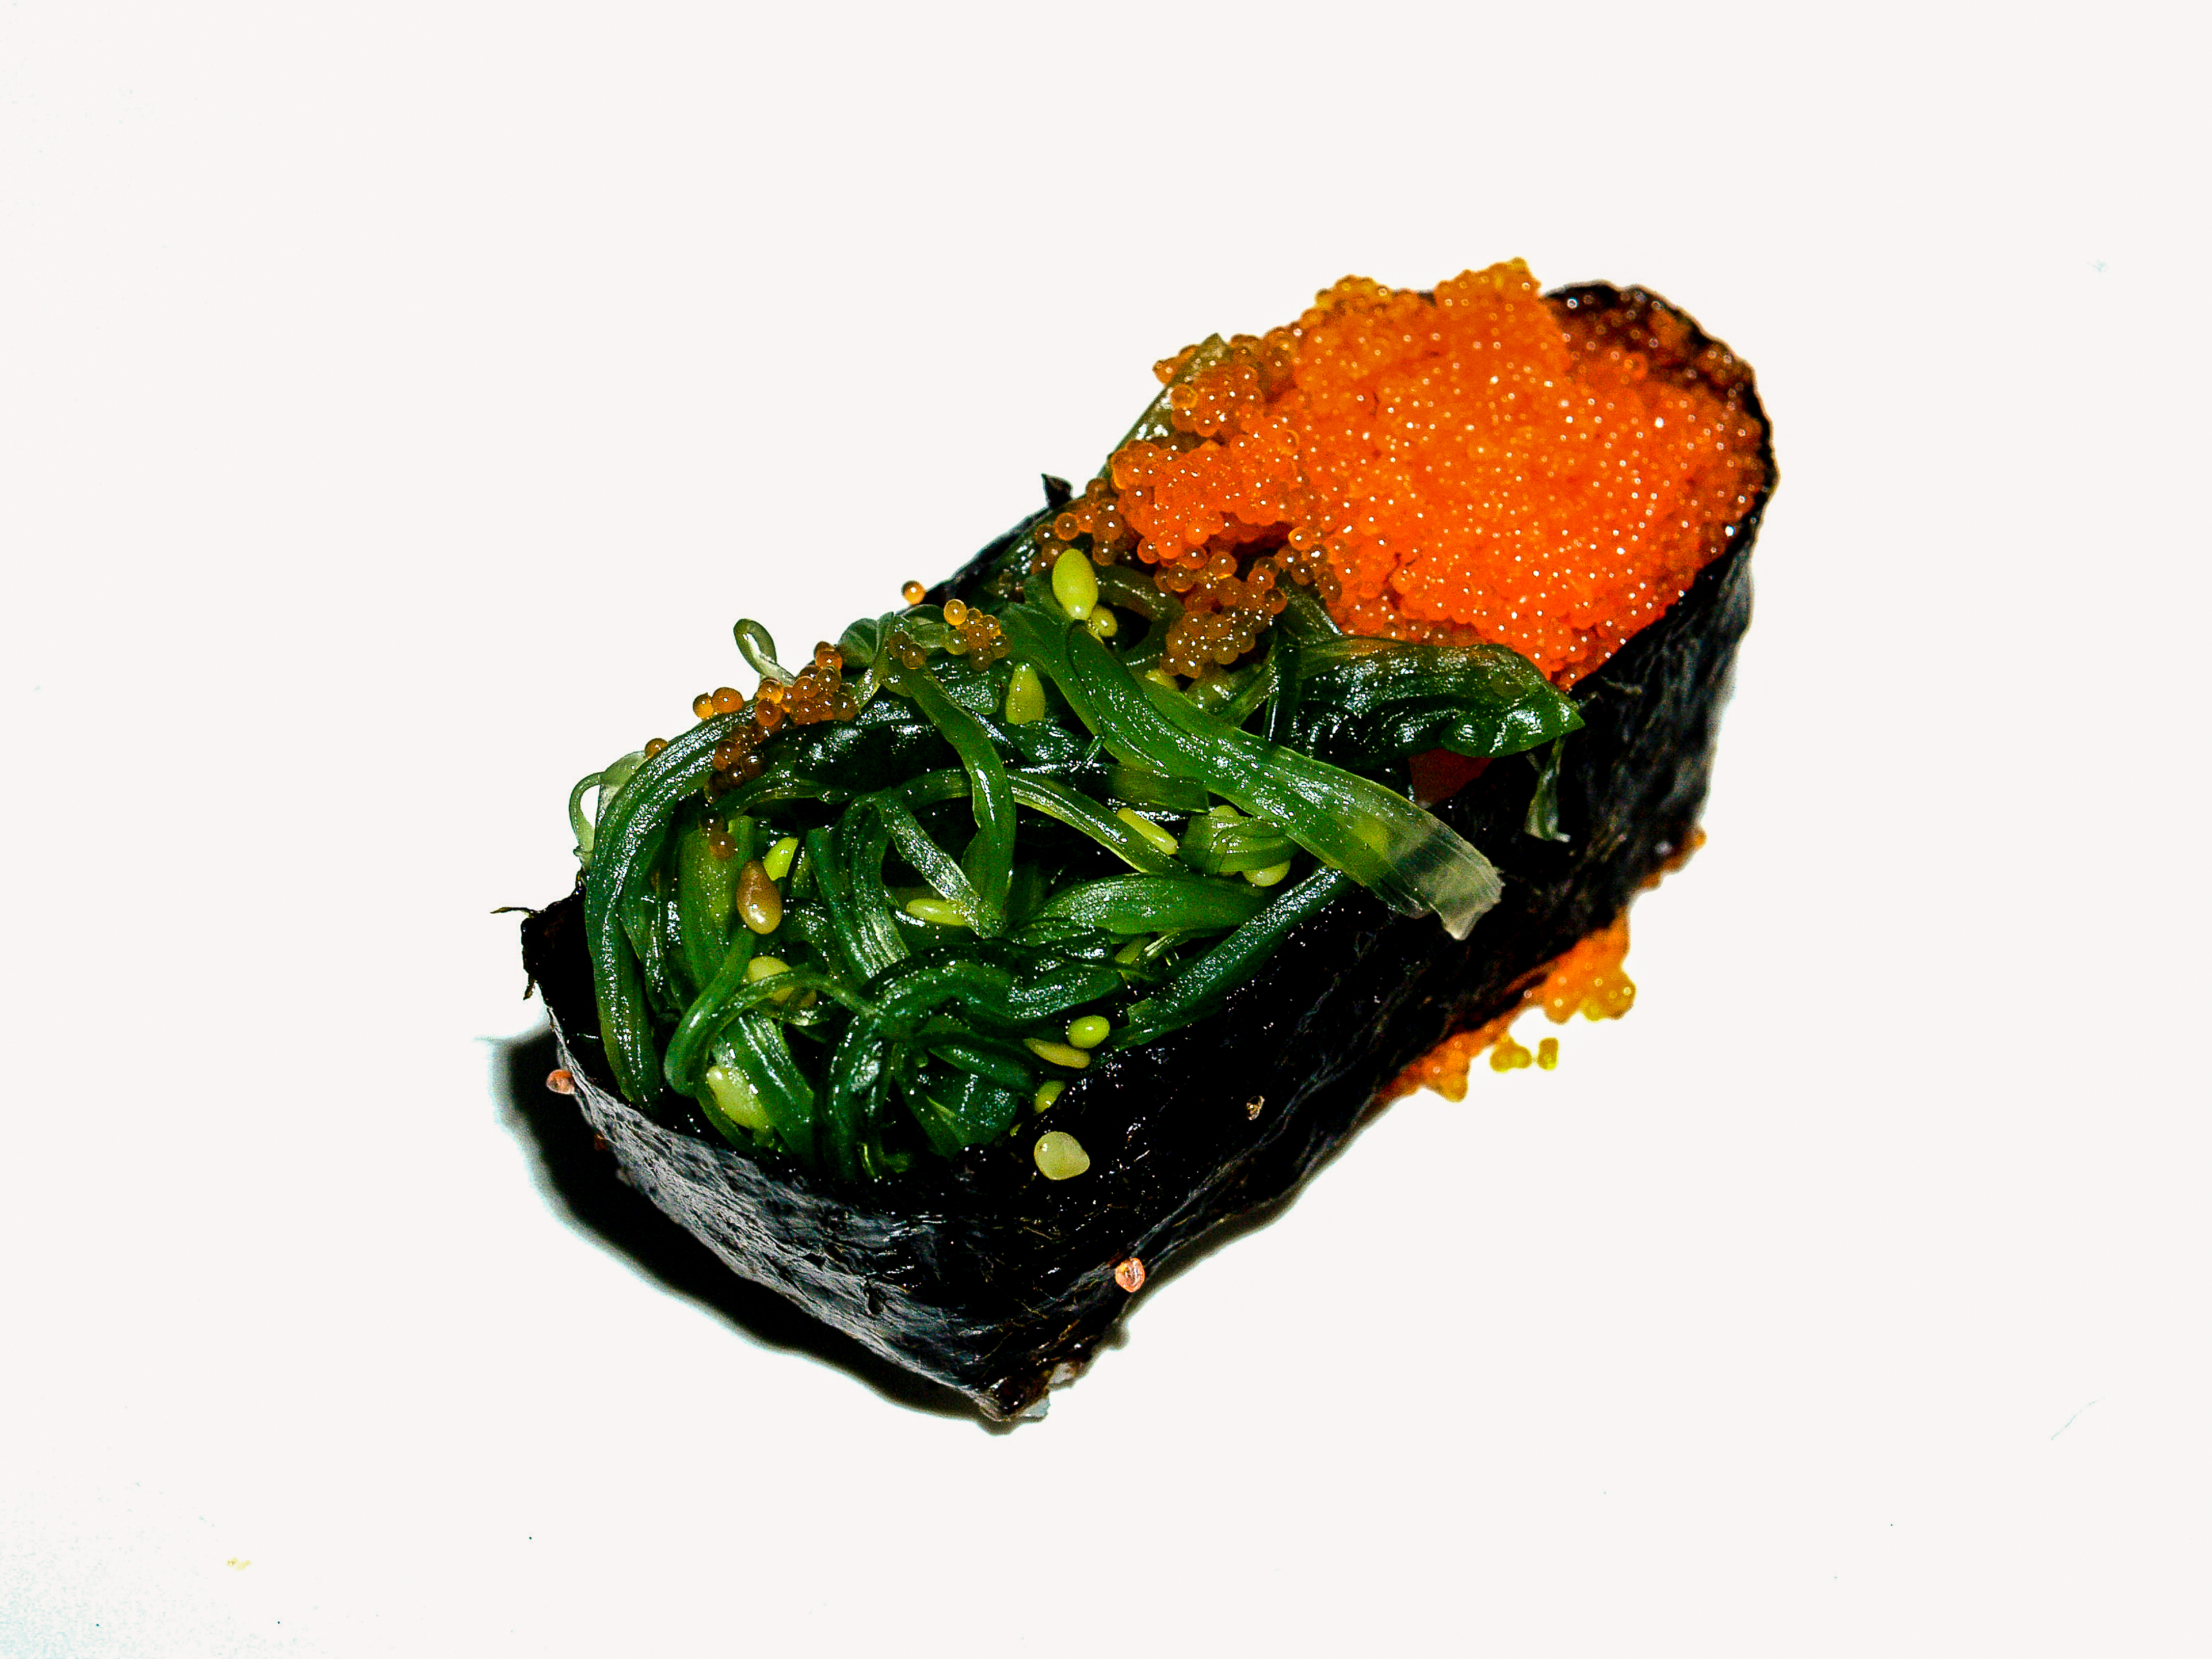
food, japanese, rice, fish, sushi, traditional, meal, salmon, asia, roll, raw, asian, restaurant, japan, seafood, plate, healthy, cuisine, dinner, lunch, diet, gourmet, sashimi, seaweed, delicious, background, tasty, culture, kitchen, eat, laver, dish, california roll, vegetarian food, asian food, wakame, comfort food, nori, japanese cuisine, gimbap, recipe